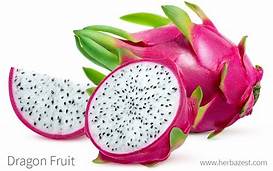
Label: Dragonfruit